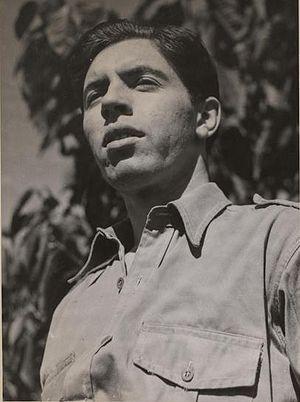
Michael Pate, né Edward John Pate le 26 février 1920 à Drummoyne, mort le 1ᵉʳ septembre 2008 à Gosford, est un acteur, producteur, réalisateur et scénariste australien.